USS Toledo (CA-133)

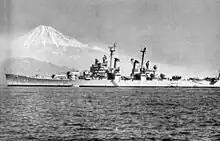
USS "Toledo" (CA-133) in Tokyo Bay, 1959.

On 13 April 1954, the warship entered Yokosuka for upkeep following exercises in the Sea of Japan and preparatory to her return home. Three days later, she began her transpacific passage. She made the usual call at Pearl Harbor and tied up at Long Beach on May Day.